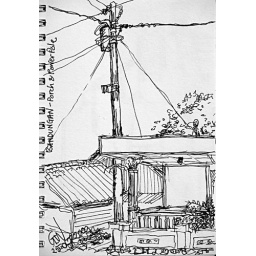
a power pole and a porch of the house near the villa we stayed at